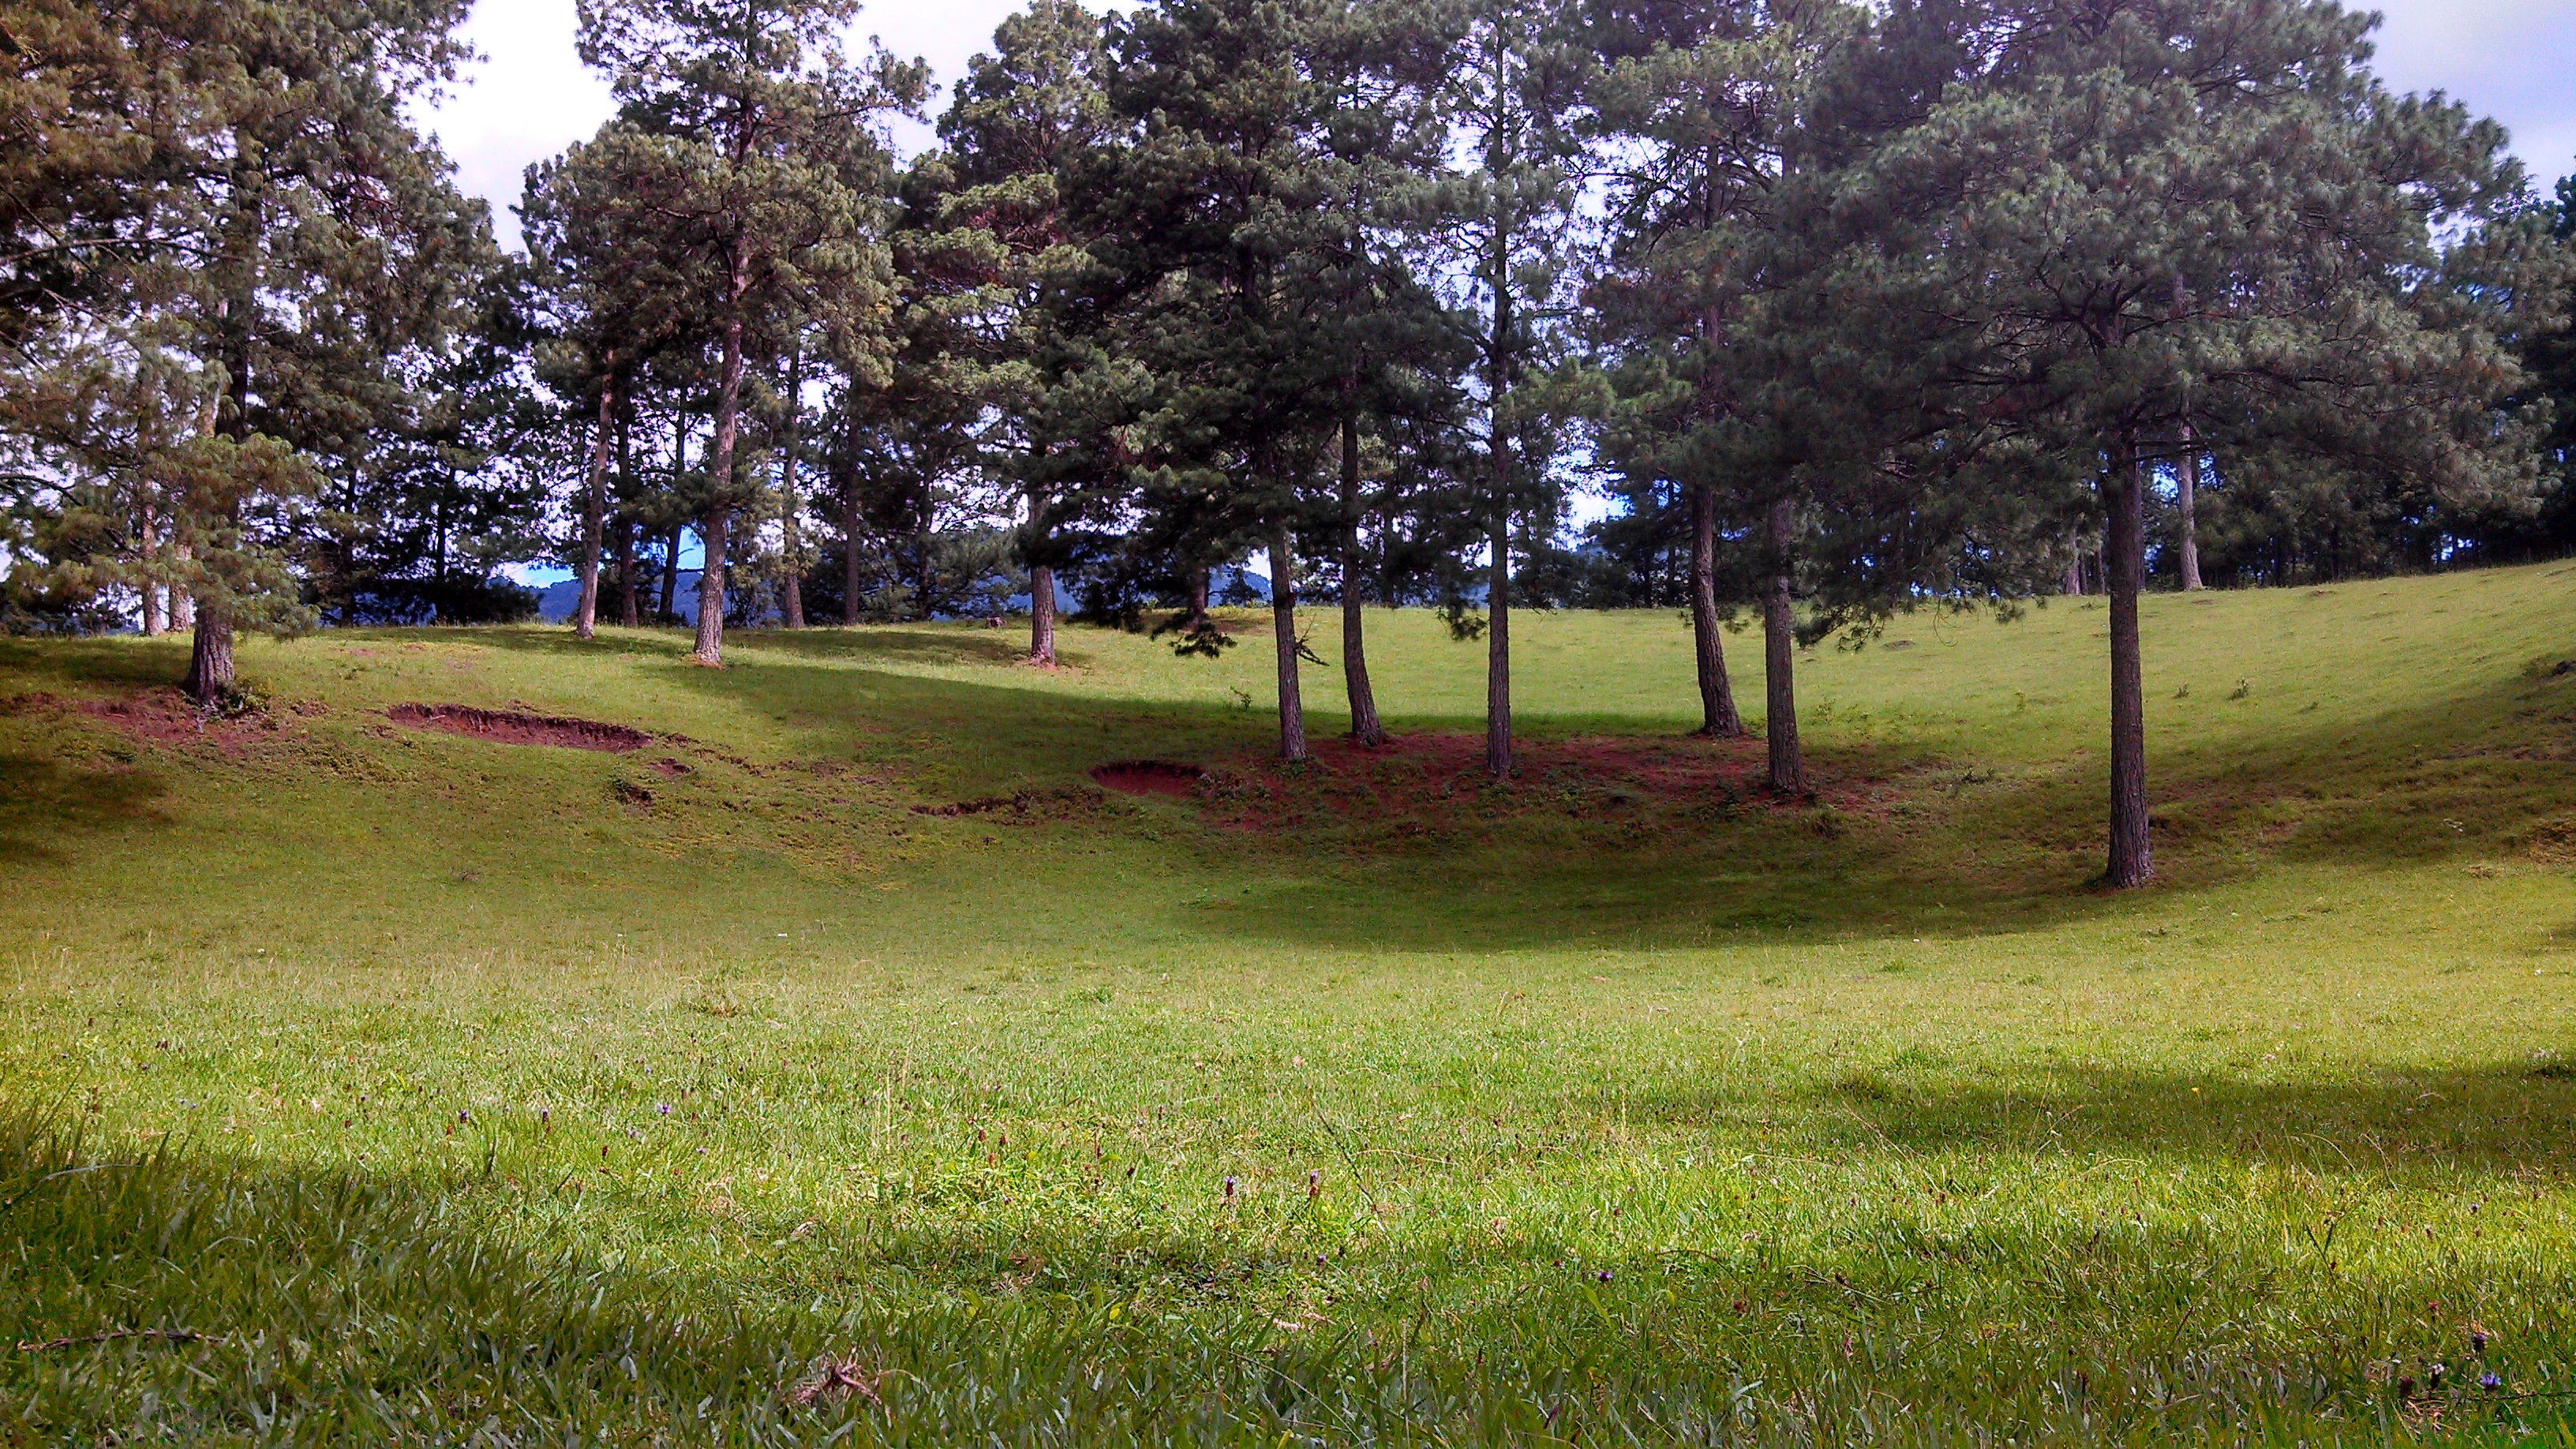
landscape, tree, grass, structure, lawn, meadow, flower, pasture, park, golf course, grassland, woodland, sport venue